History of computer science

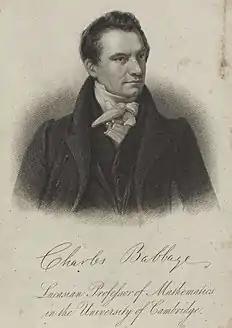
Charles Babbage (1791–1871), one of the pioneers of computing

Charles Babbage is often regarded as one of the first pioneers of computing. Beginning in the 1810s, Babbage had a vision of mechanically computing numbers and tables. Putting this into reality, Babbage designed a calculator to compute numbers up to 8 decimal points long. Continuing with the success of this idea, Babbage worked to develop a machine that could compute numbers with up to 20 decimal places. By the 1830s, Babbage had devised a plan to develop a machine that could use punched cards to perform arithmetical operations. The machine would store numbers in memory units, and there would be a form of sequential control. This means that one operation would be carried out before another in such a way that the machine would produce an answer and not fail. This machine was to be known as the "Analytical Engine", which was the first true representation of what is the modern computer.